Alladin and the Wonderful Lamp (1957 film)

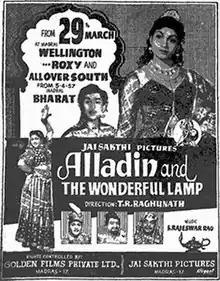
Theatrical release poster

Alladin and the Wonderful Lamp, also known by its Telugu-language title Allauddin Adhbhuta Deepam, its Tamil-language title Allavudeenum Arputha Vilakkum, and its Hindi-language title Alladdin Ka Chirag, is a 1957 Indian fantasy film produced by M. L. Pathy on Jai Sakthi Pictures banner and directed by T. R. Raghunath. The film stars Akkineni Nageswara Rao, Anjali Devi. It is an adaptation of the story of Aladdin from "One Thousand and One Nights" and a trilingual, filmed simultaneously in three different languages. "Allavudeenum Arputha Vilakkum" was released on 29 March 1957, and "Allavuddin Adbhuta Deepam" followed on 13 April. "Alladin Ka Chirag" too, came in the same year.